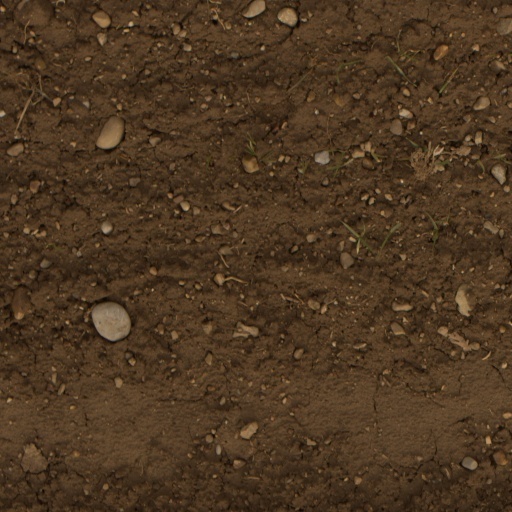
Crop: wheat